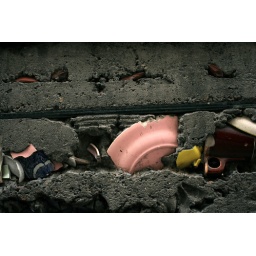
Another plate in the wall